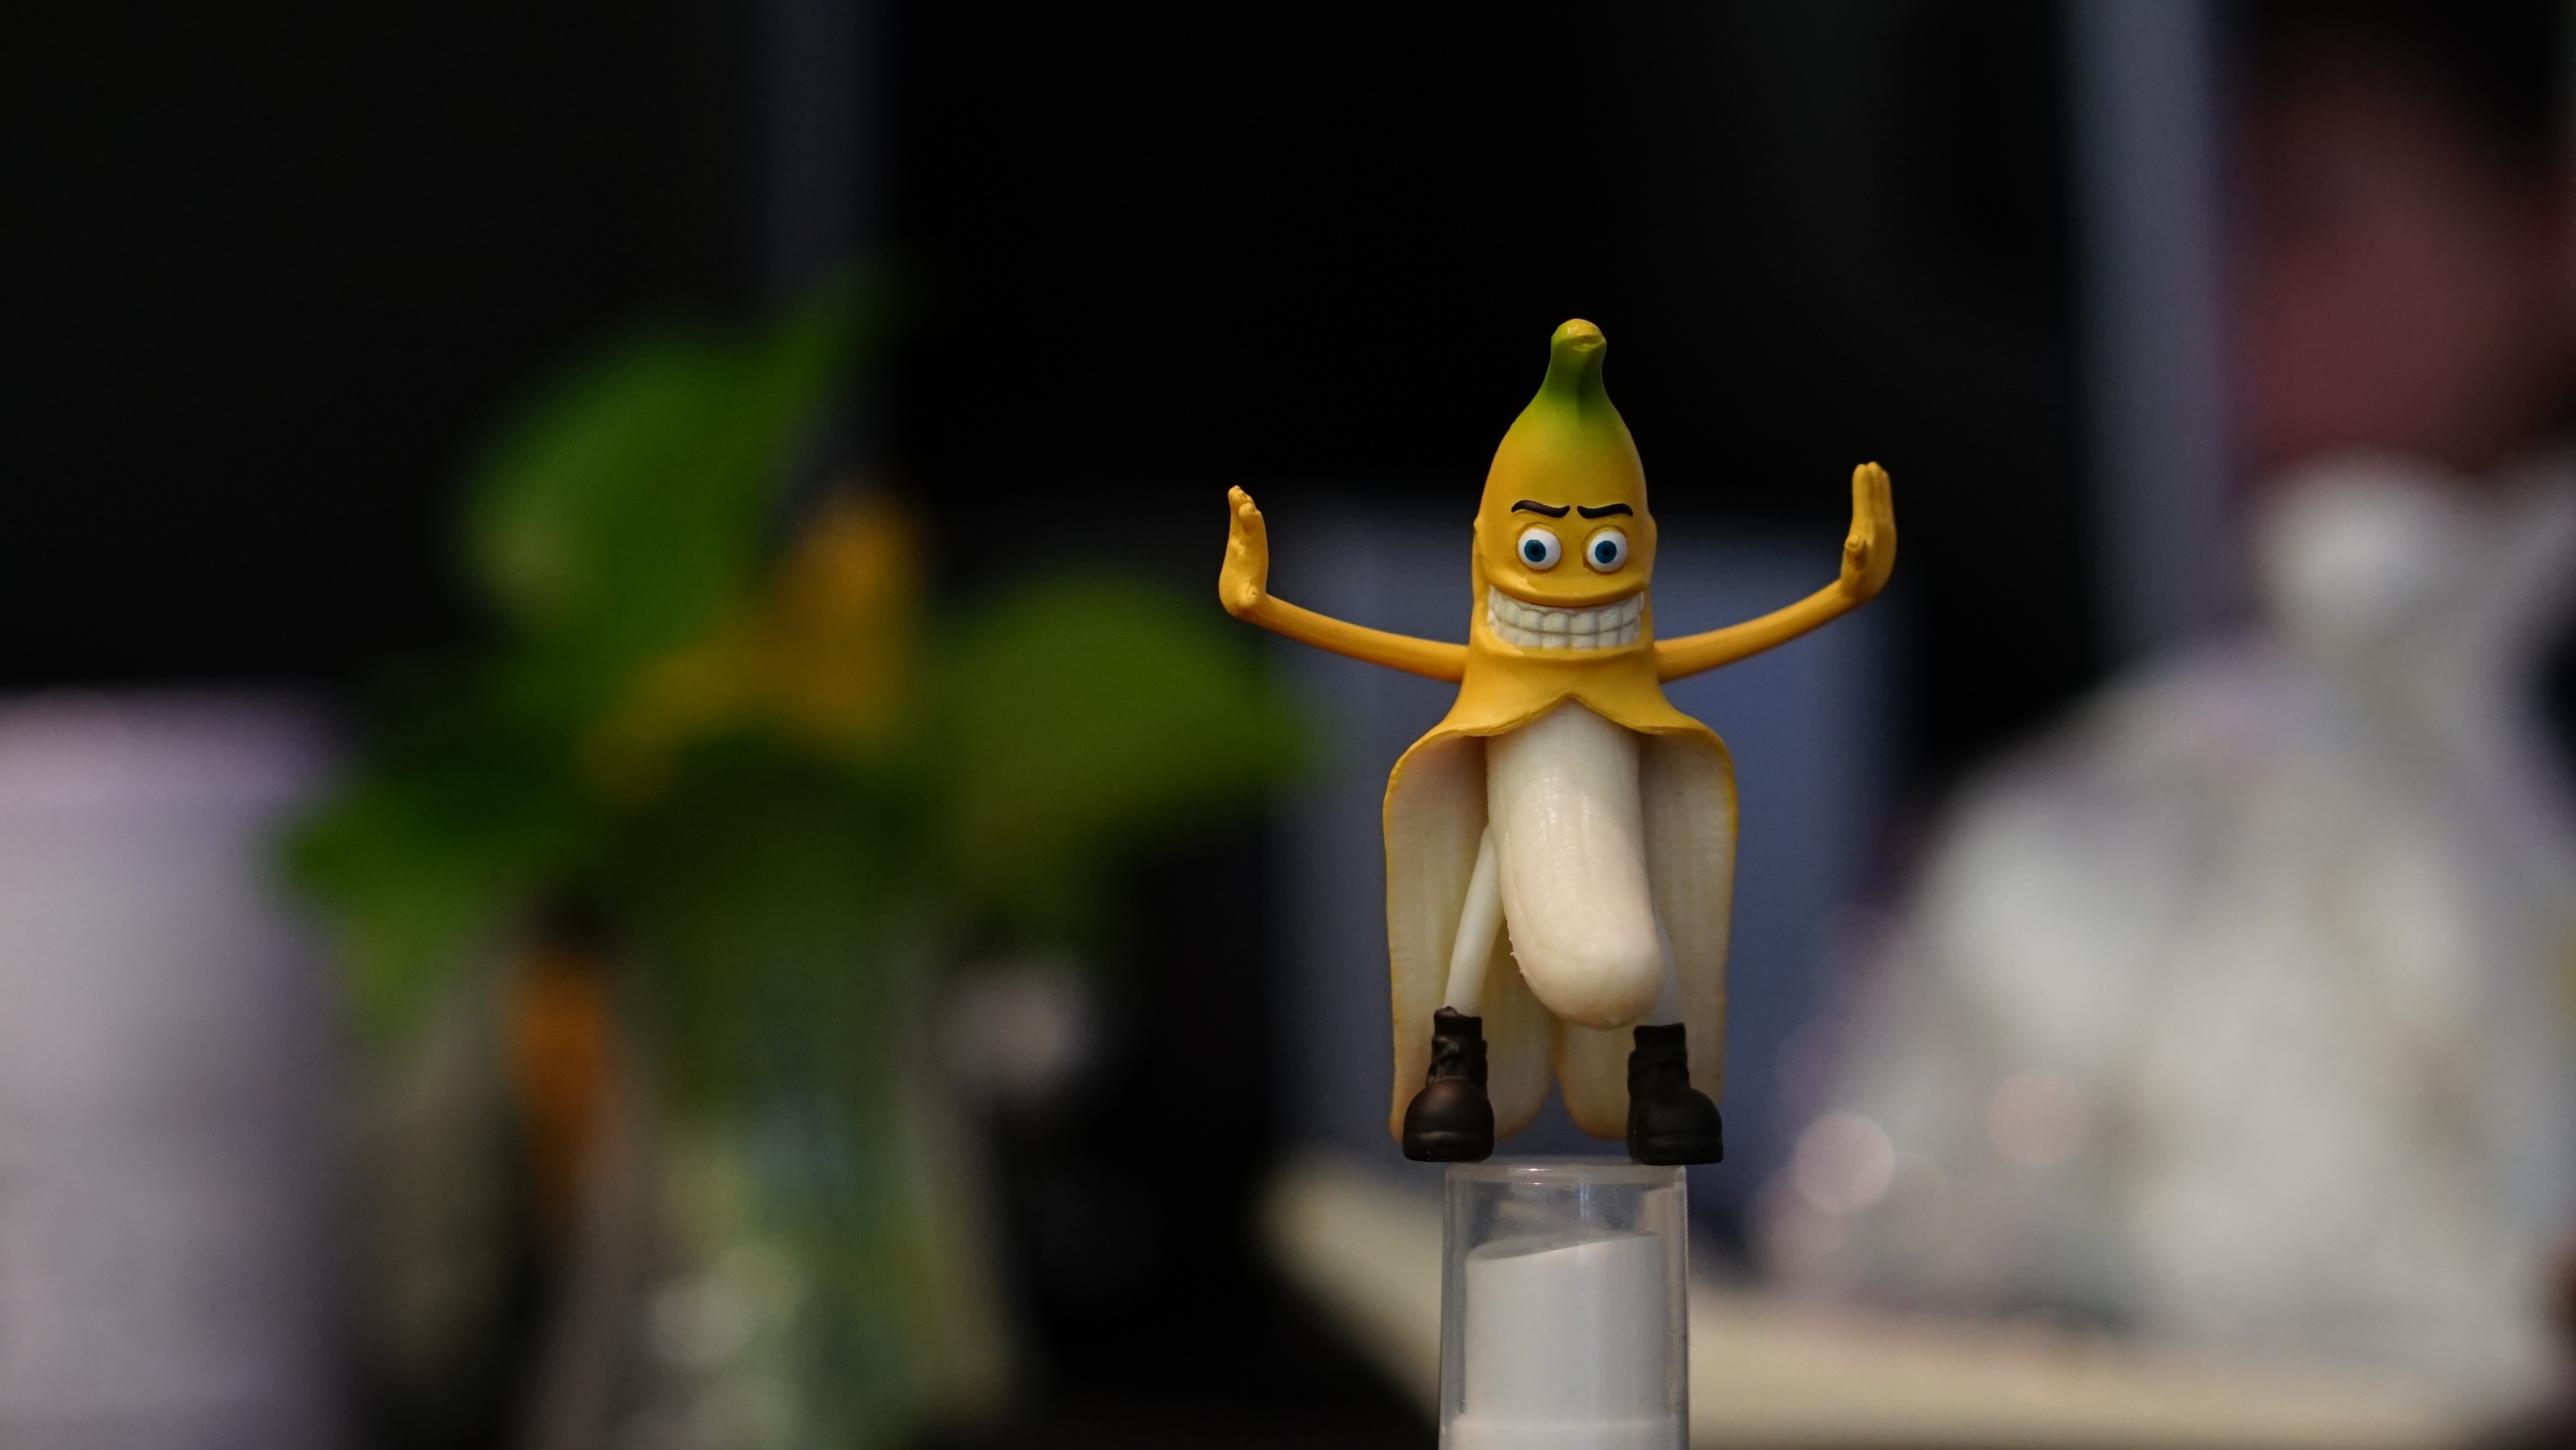
flower, green, yellow, banana, toy, gifts, toys, funny, humor, screenshot